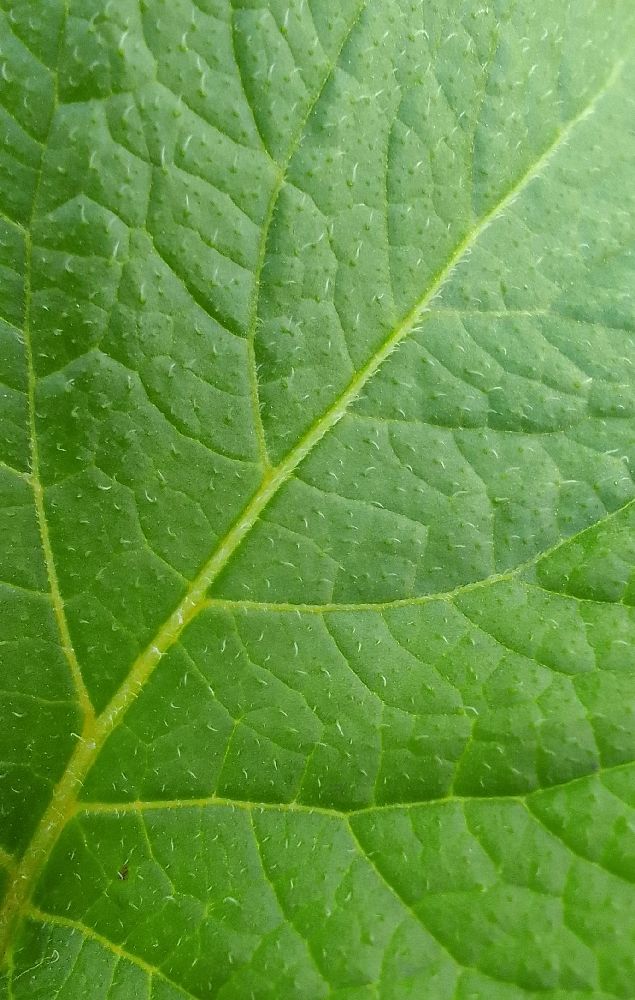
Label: Healthy